Ricky Ray

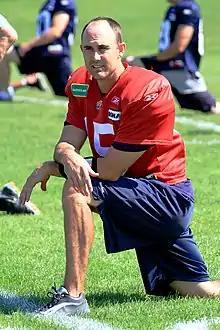
Ray with the Toronto Argonauts in 2012

Ricky Ray (born October 22, 1979) is an American former professional football player who was a quarterback. Ray spent the majority of his professional career with the Edmonton Eskimos and Toronto Argonauts of the Canadian Football League (CFL). He also briefly spent time in the af2, as well as with the San Francisco 49ers and New York Jets of the National Football League (NFL). Ray is the all-time leader in passing yardage, pass completions, and passing touchdowns for both the Edmonton Elks and Toronto Argonauts. He won a Grey Cup championship four times as a starter, in 2003, 2005, 2012, and 2017.